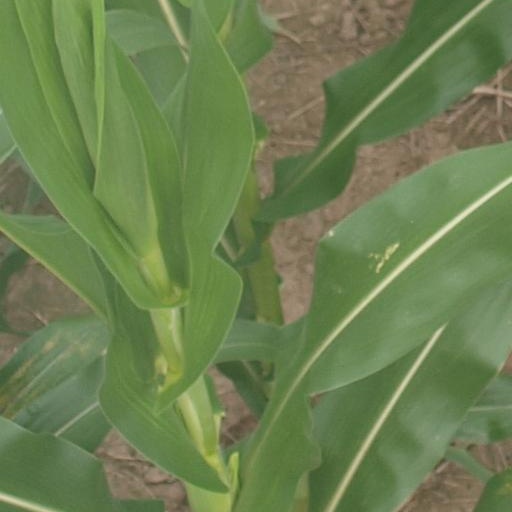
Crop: maize; corn